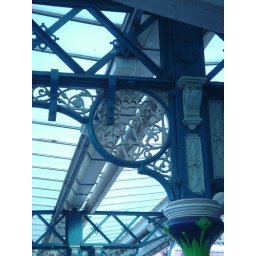
The grand roof of Middlesbrough train station was destroyed by bombing in the war. Some original architecture remains